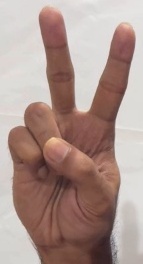
ASL sign: V